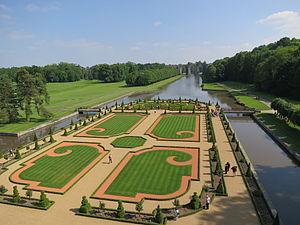
Le jardin à la française du château de Maintenon, réalisé en 2013 par le conseil général selon des plans d'André Le Nôtre jamais réalisés jusqu'alors.
Le château de Maintenon est situé au bord de l'Eure, dans la commune française de Maintenon en Eure-et-Loir.